Portillo moment

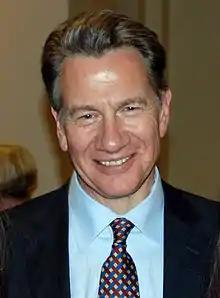
Michael Portillo, the namesake of the scenario, who lost his safe seat of Enfield Southgate in 1997

The Portillo moment was the declaration of the result for the Enfield Southgate constituency in the 1997 general election, at 3:01 a.m. on 2 May 1997. The Labour Party candidate, Stephen Twigg, defeated the sitting MP, Conservative cabinet minister Michael Portillo. The result was perceived as a pivotal indication that the Conservatives would be voted out of office after 18 years and that Labour would win the election by a substantial majority.